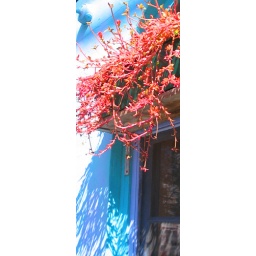
I liked the bright painted stucco and wood and these colorful stems with tiny flowers in Sept. in Portsmouth, NH.